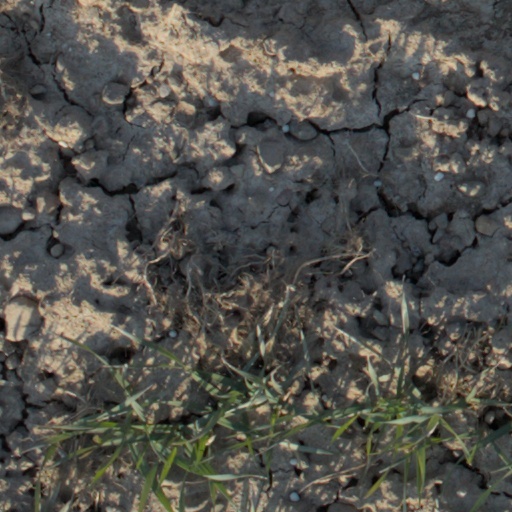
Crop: wheat